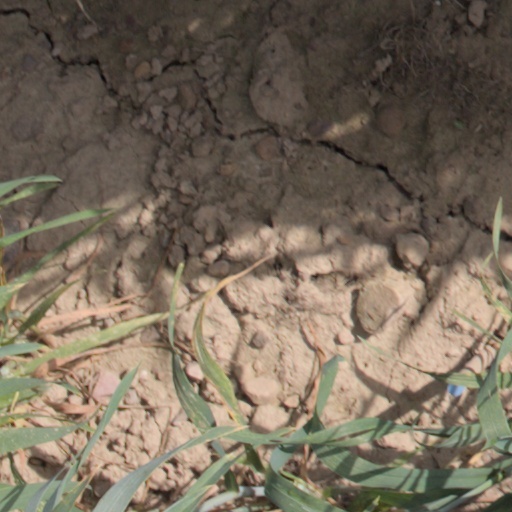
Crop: wheat